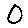
Label: 0